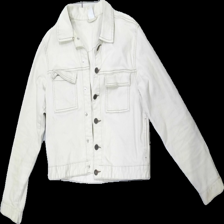
View: front
Type: Jacket
Category: Children
Brand: Lindex
Colors: Beige
Material: 100% Cotton
Cut: Regular
Season: Spring
Trend: Denim
Stains: Major
Damage: stained
Damage location: top center
Damage 2: stained
Damage 2 location: middle center
Damage 3: stained
Damage 3 location: bottom right
Price range: <50
Recommended usage: Recycle
Description: beige jean jacket with contrast stitching